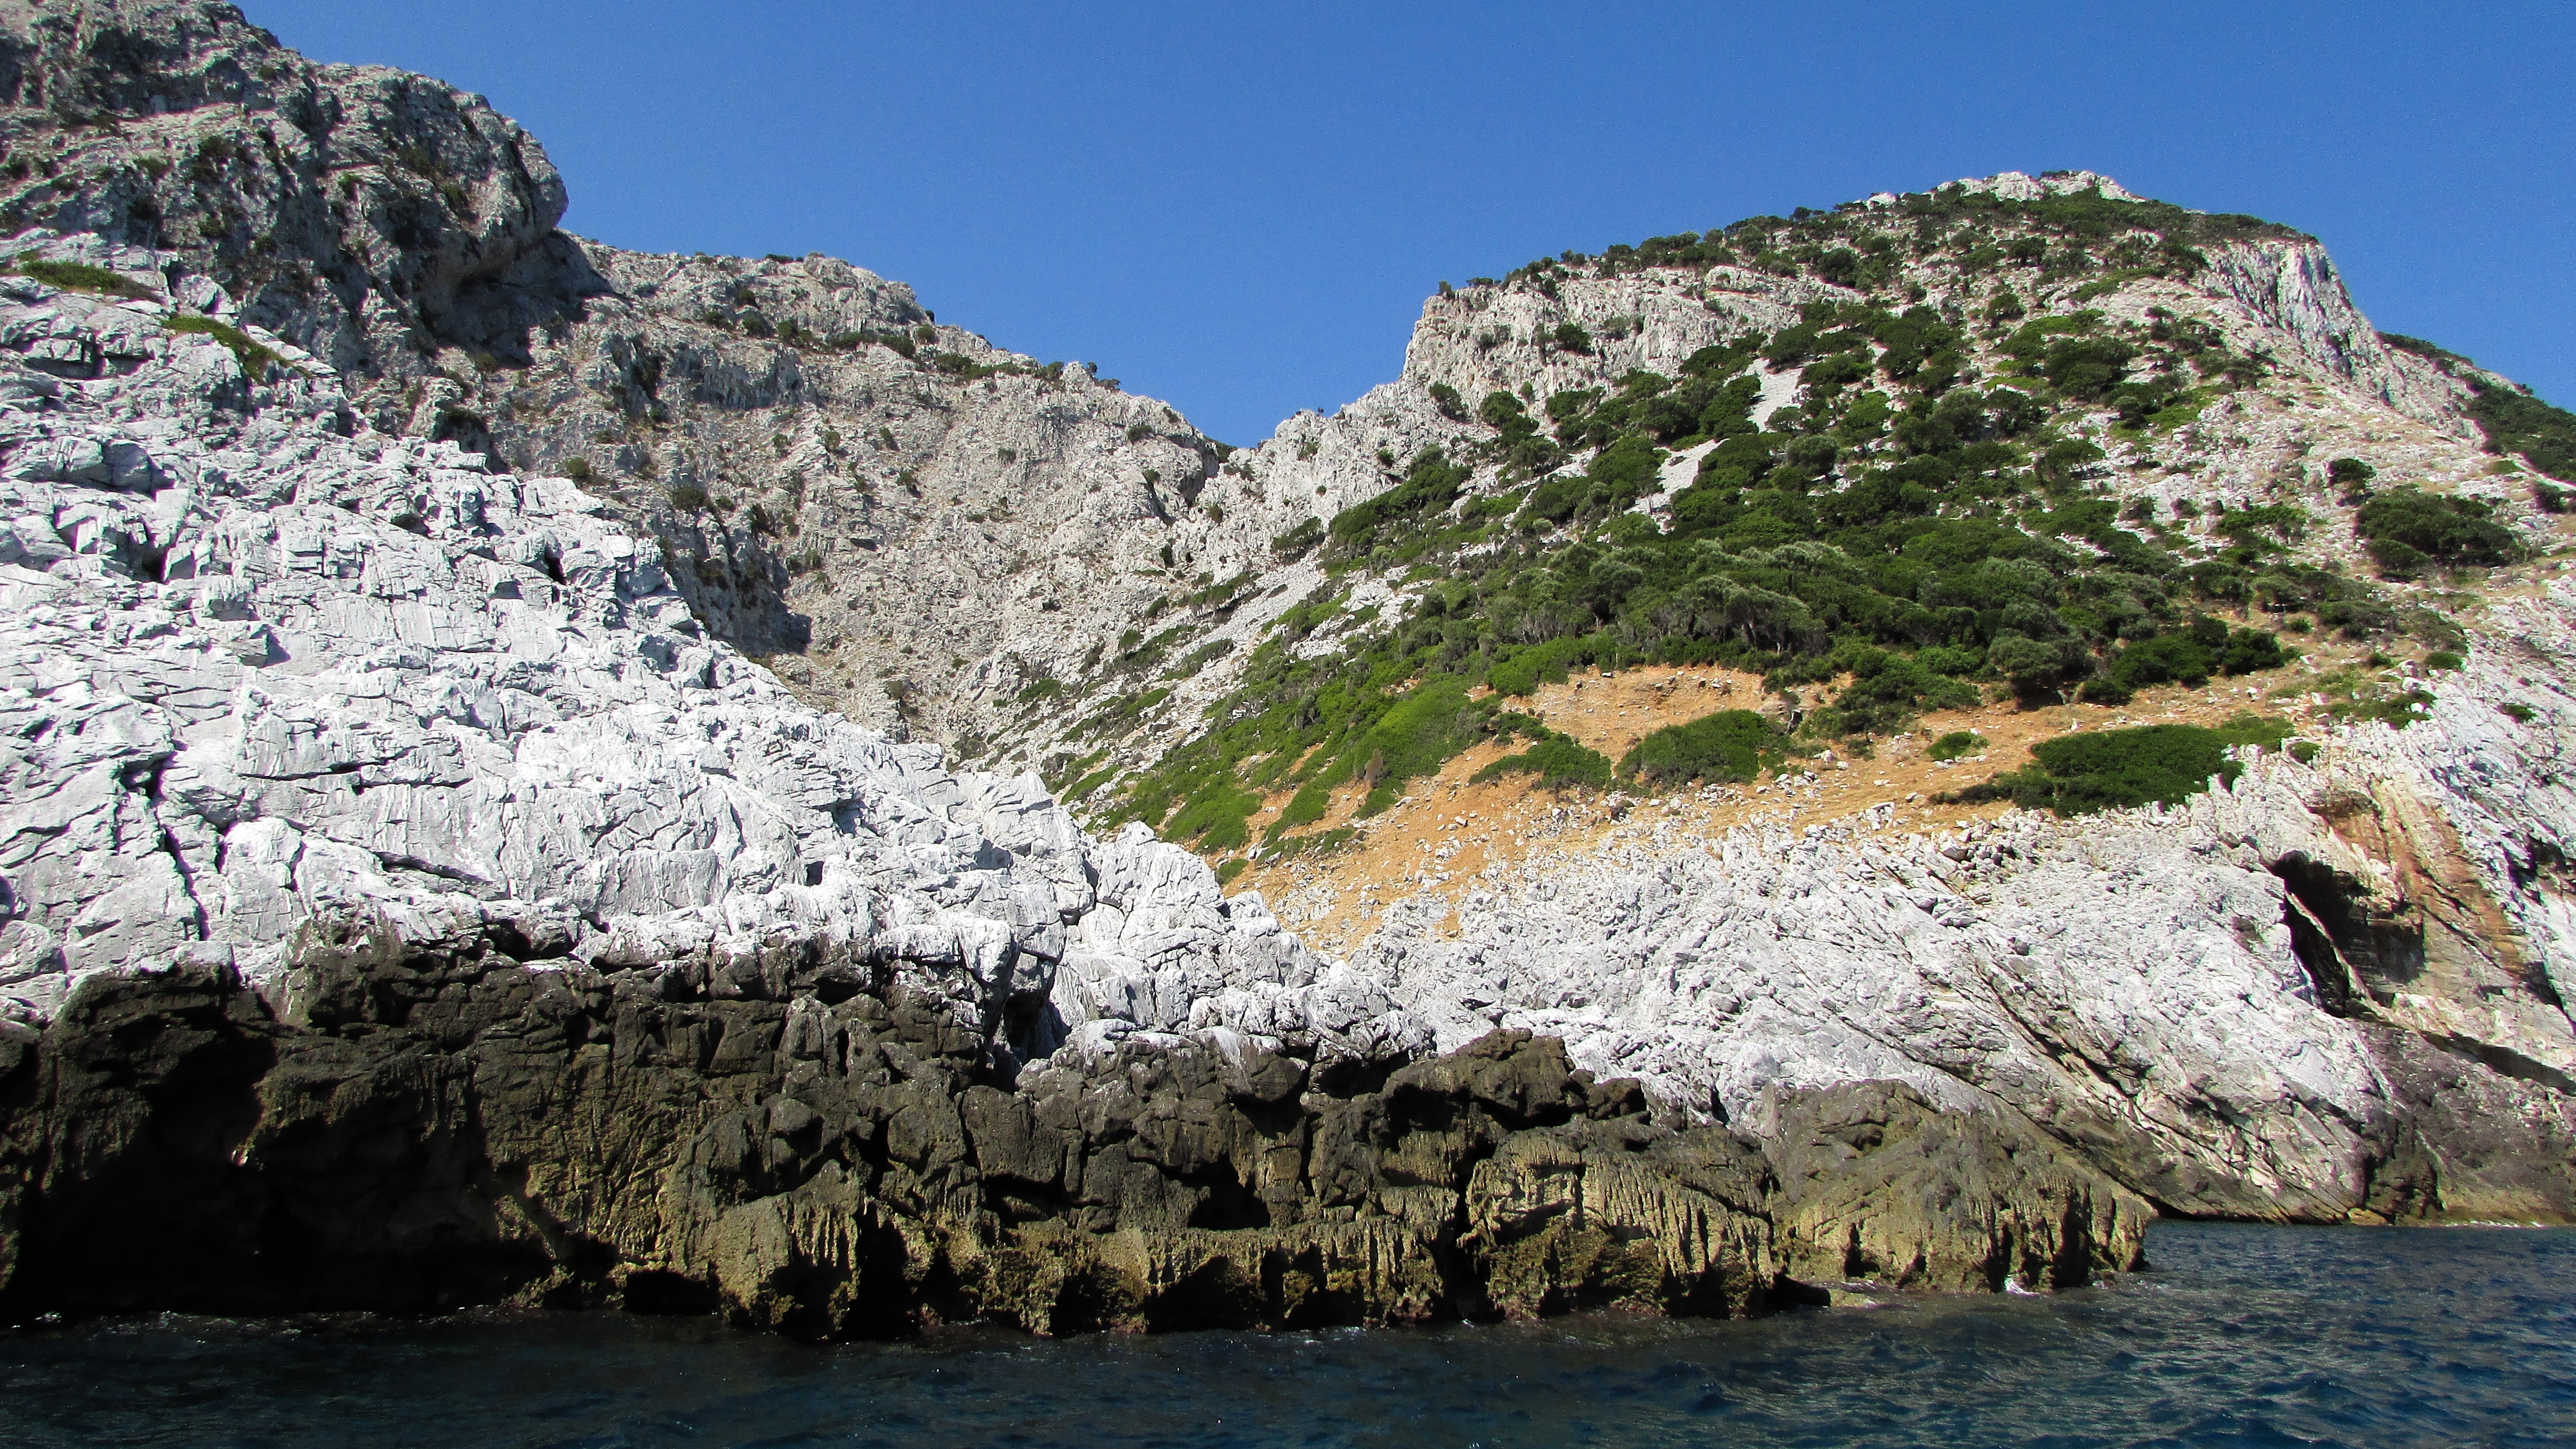
landscape, sea, coast, nature, mountain, flower, mountain range, coastline, formation, cliff, island, terrain, geology, cliffs, plateau, greece, rocky coast, cape, wadi, skiathos, geomorphology, landform, geographical feature